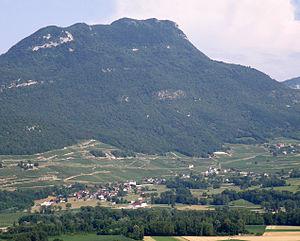
Jongieux, comm. dans le département de la Savoie (région Rhônes-Alpes, France). Vue générale depuis Massignieu-de-Rives.